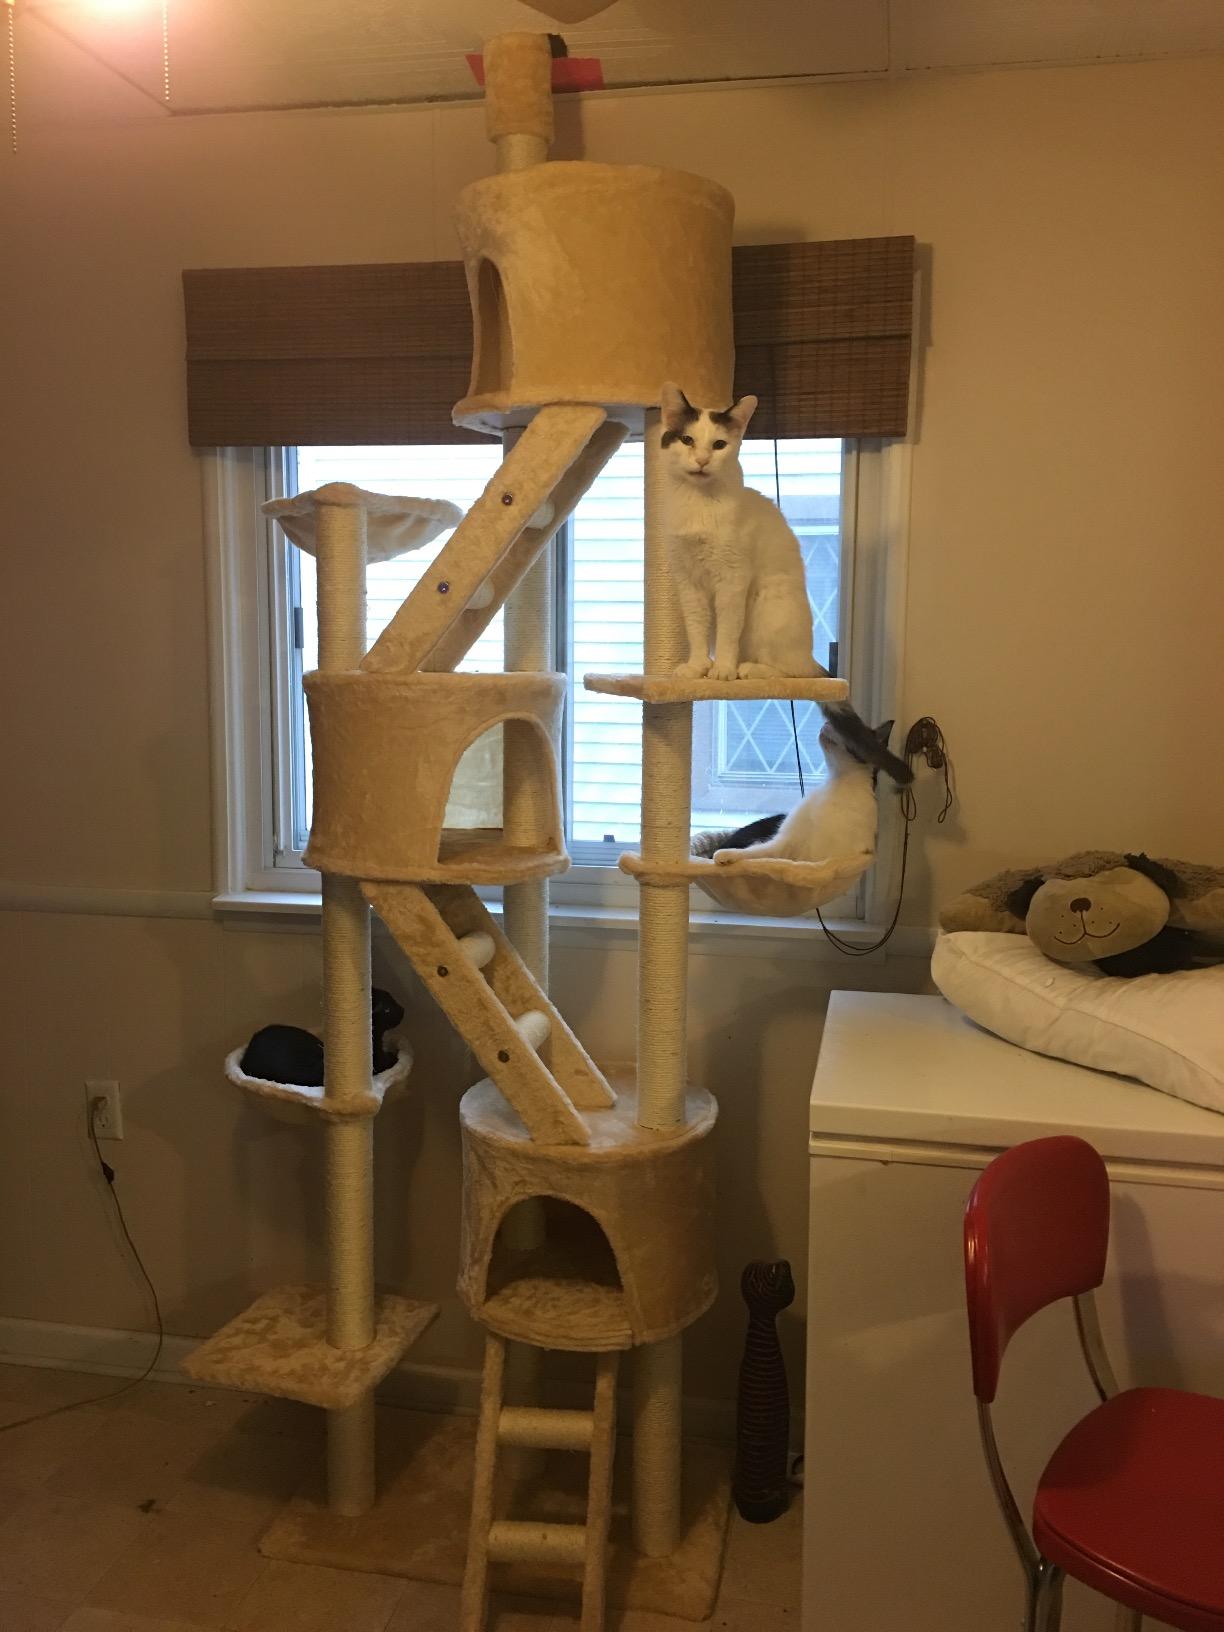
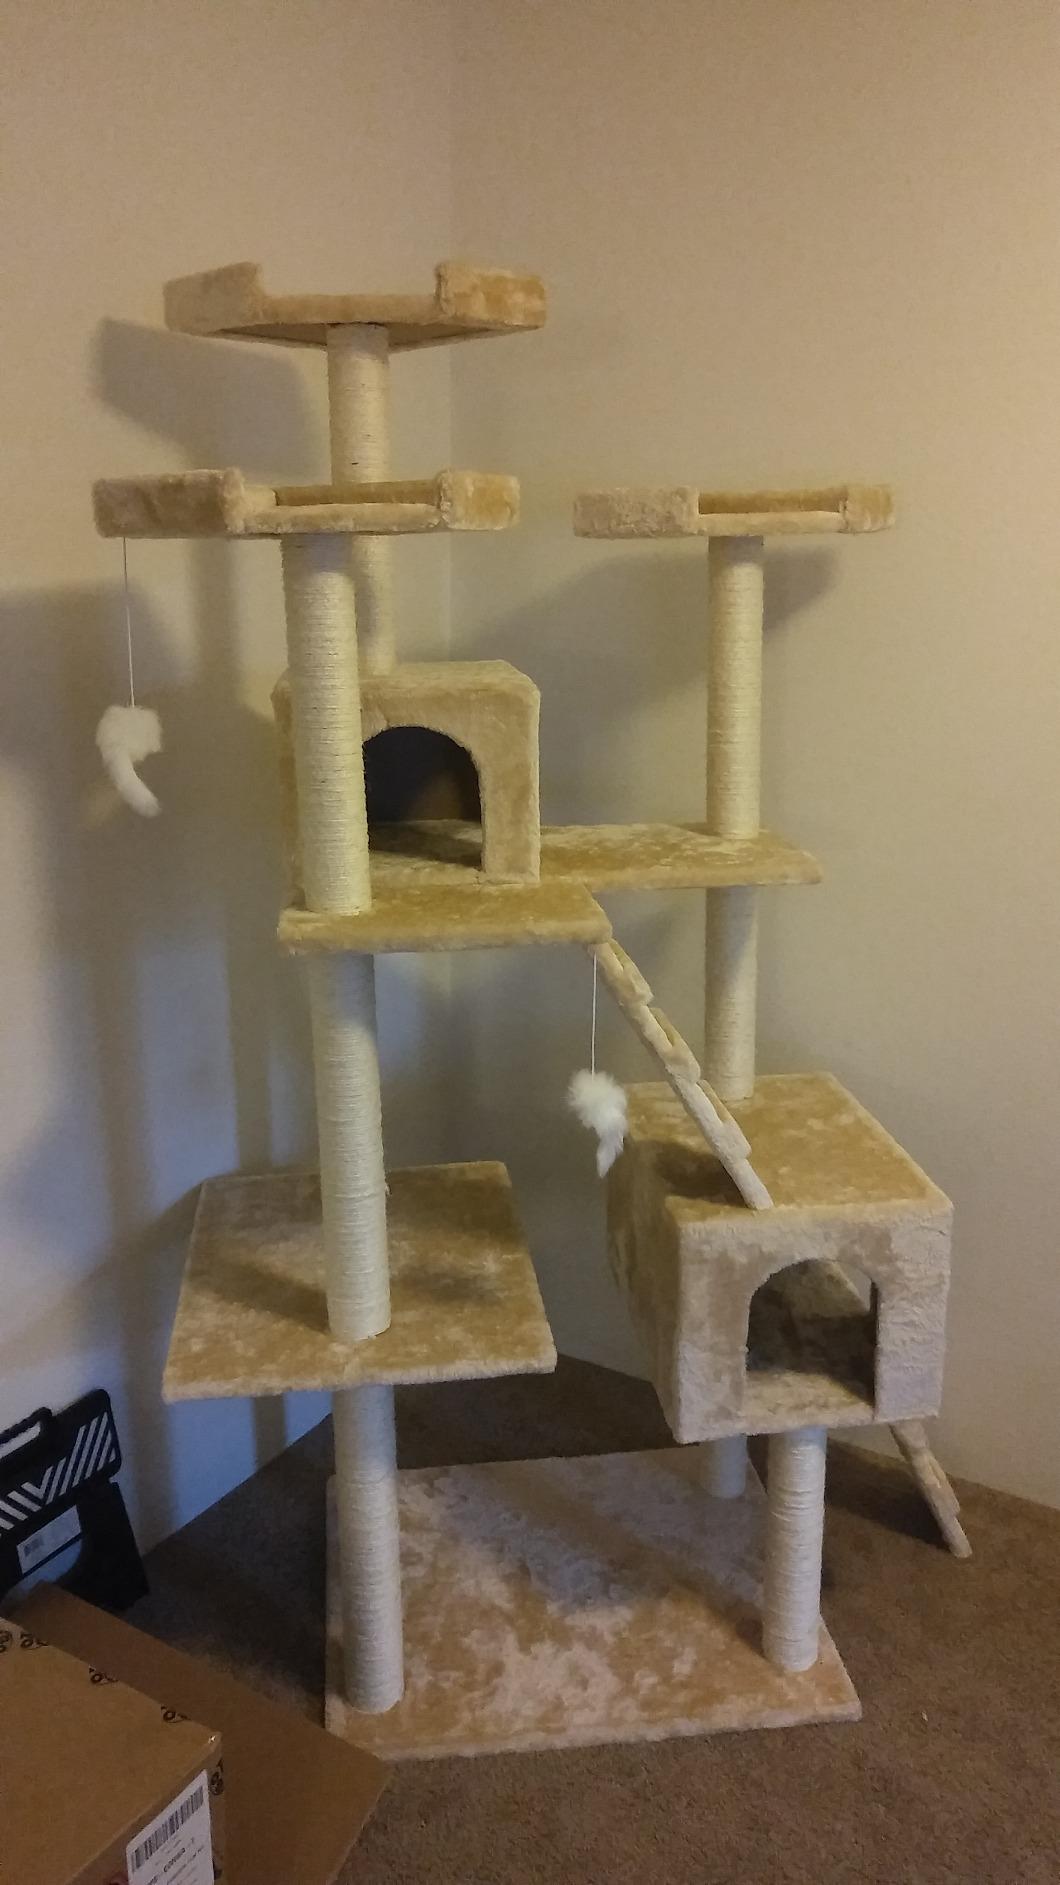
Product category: items_cat tree
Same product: no